Jerzy Iwanow-Szajnowicz

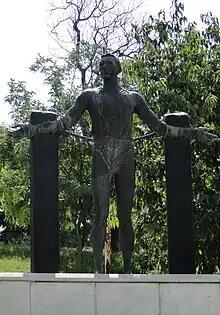
Statue of Jerzy Iwanow-Szajnowicz outside of Ivanofeio Indoor Hall in Thessaloniki

With the outbreak of World War II and the German invasion of Poland, he helped to organize the evacuation of Polish refugees coming to Thessaloniki, and in 1940 was enlisted into Polish intelligence. Fleeing the German invasion of Greece in April 1941, he left the country for the Middle East, to join the exiled Polish forces there. There he was chosen by the Polish intelligence and the SOE for an undercover mission in Greece. On 13 October 1941, the British submarine brought him to the coast of Attica near Nea Makri. His subsequent activity in the Greek underground was prodigious: apart from establishing an extensive intelligence network for the Allies reporting on the military and political situation in Greece, on the Greek war industry, now used by the Germans, and on ship and railway schedules, he engaged in numerous sabotage missions. He was responsible for the sabotage of the German aircraft motor repair facilities in the Maltsiniotis plant, which is credited with affecting over 400 engines and causing the crash of several German aircraft due to engine malfunctions, as well as the destruction of two German U-boats, U-133 and U-372, sabotaging the latter and forcing it to surface and be sunk by the RAF off Haifa.